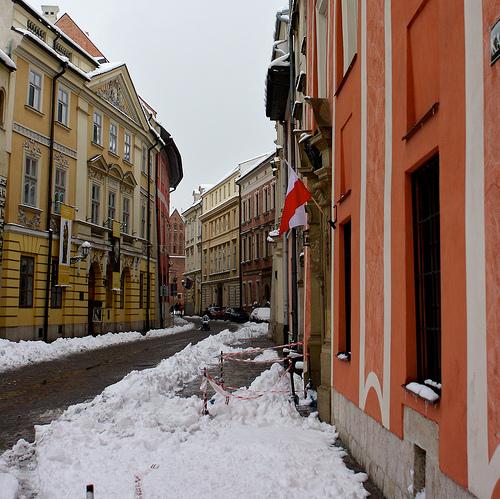
Weather: snow or frosty